Winner (2017 film)

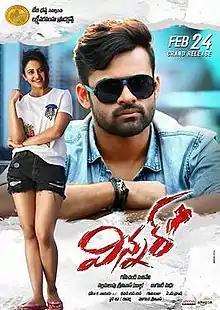
Movie Poster

Winner is a 2017 Indian Telugu-language action comedy film jointly produced by Nallamalupu Bujji, Tagore Madhu on Sri Lakshmi Narasimha Productions and Leo Productions banner and directed by Gopichand Malineni. Starring Sai Dharam Tej, Rakul Preet Singh, Jagapati Babu and music composed by S. Thaman.